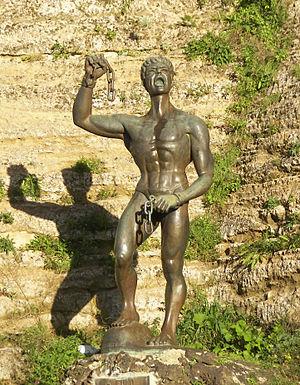
Eunus ou Eunous, chef de la Première Guerre servile, révolte des esclaves contre les Romains, était un esclave natif de Syrie.